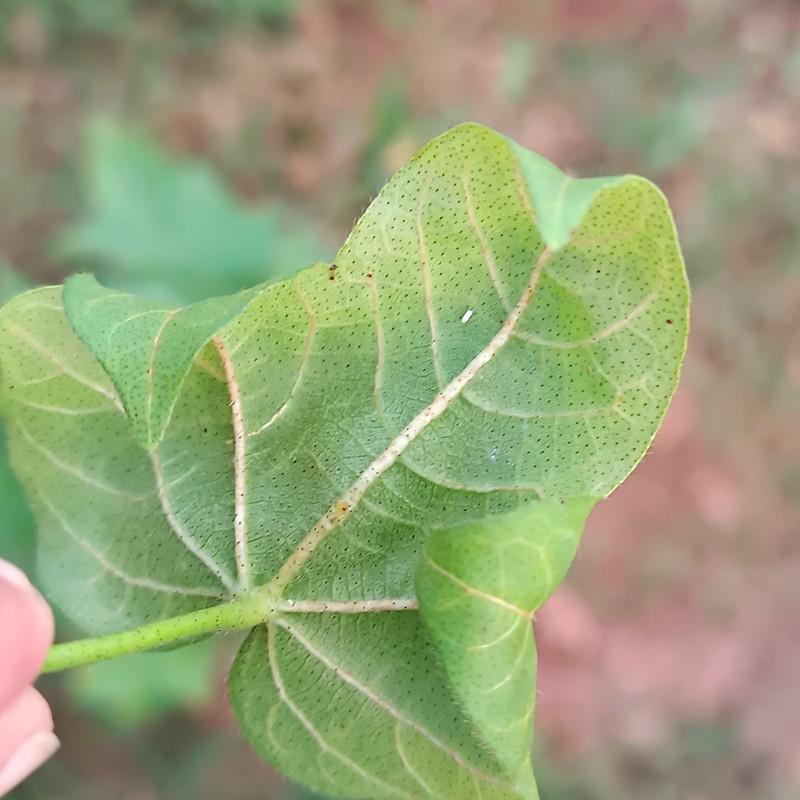
Label: Curl Virus